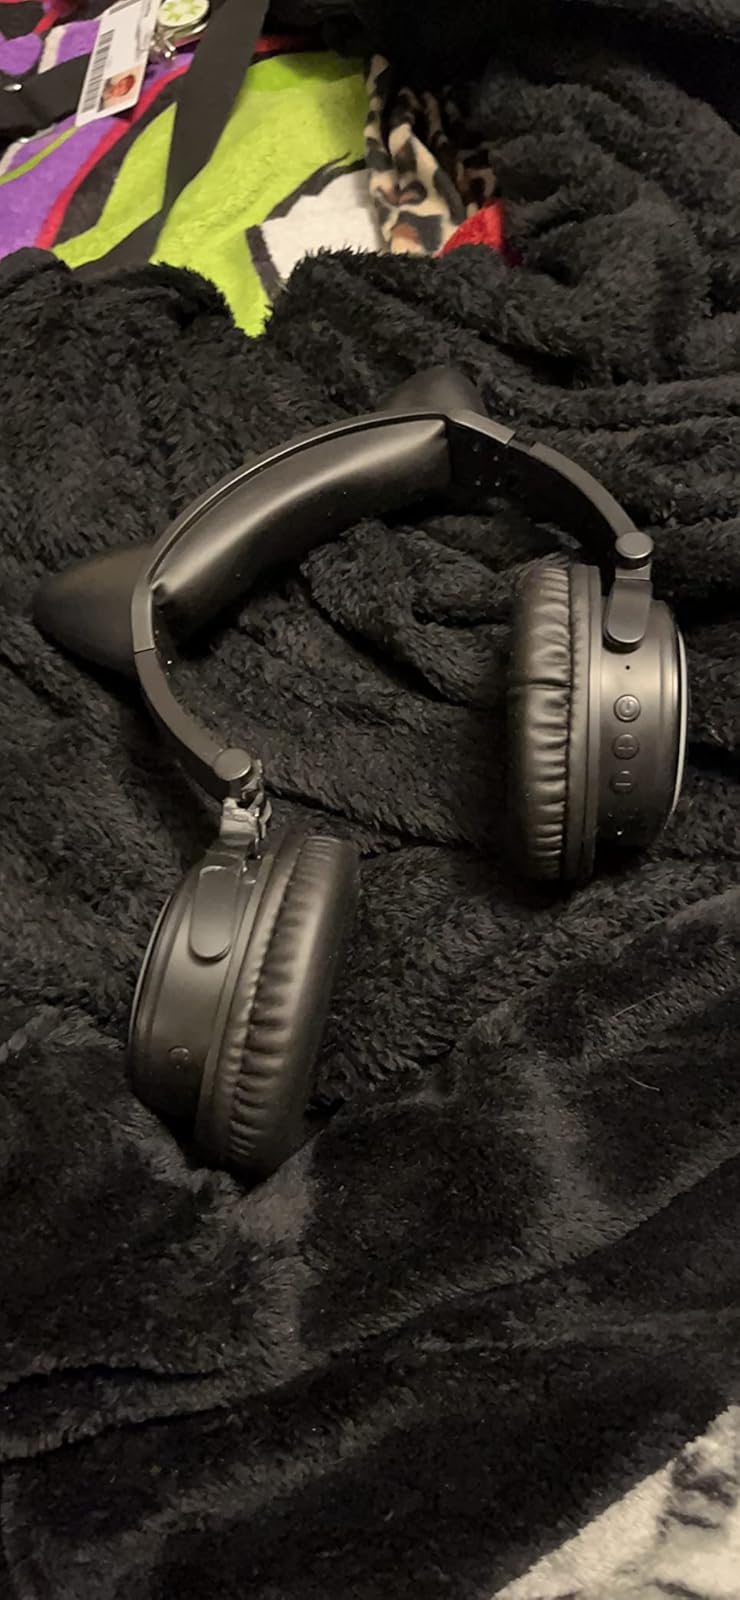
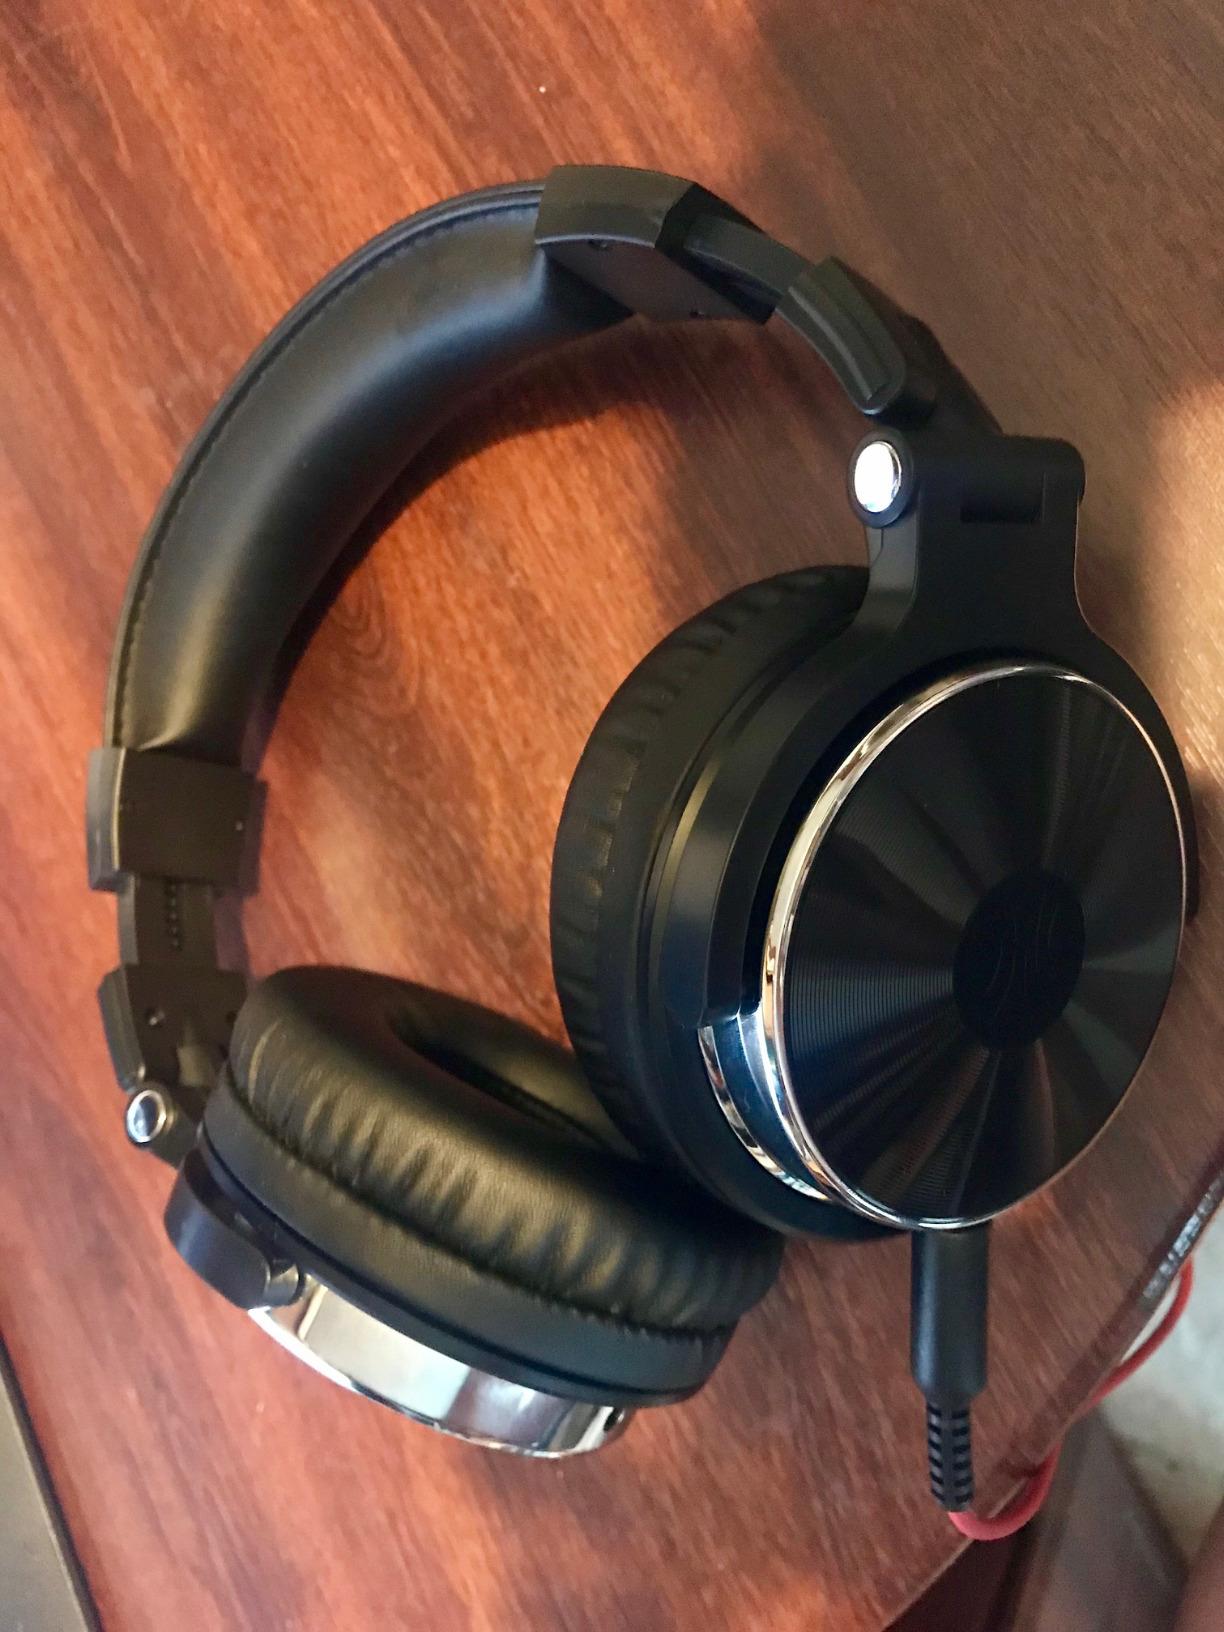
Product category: headphones
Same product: no